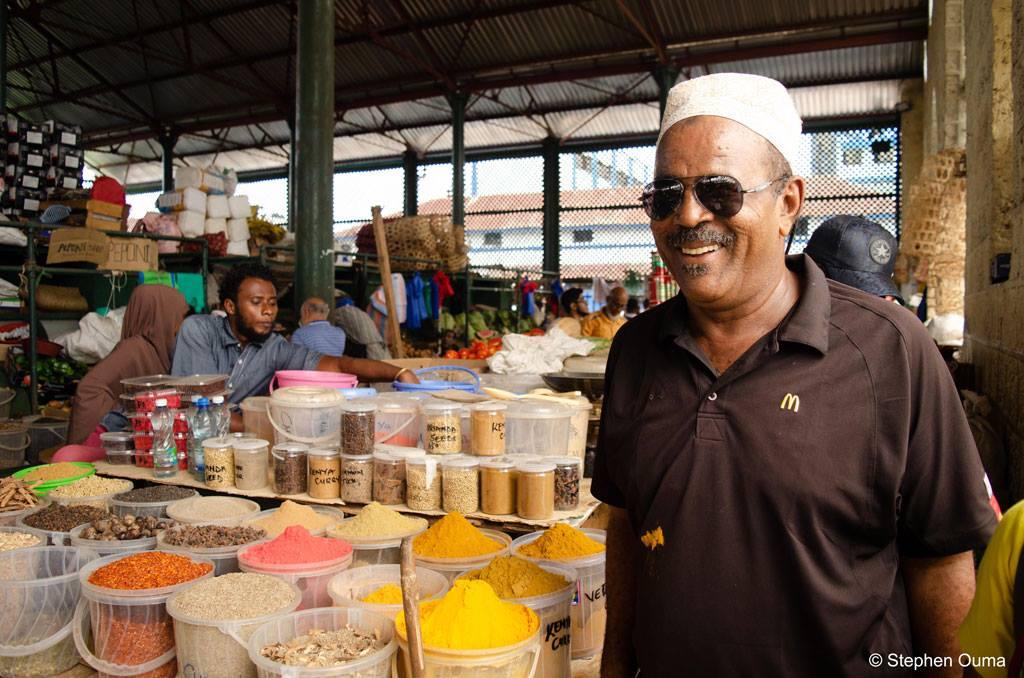
Hili ni soko na soko hili kama tunavyoliona ni soko ambalo linauza bidhaa mbalimbali na mojawapo ama sana sana zinauza bidhaa ama ni viungo sana sana vya mapishi ikiwemo viungo vya kuongeza rangi, viungo vya kuongeza ladha, vya kujazia harufu na kadhalika. Hapa pia tunawaona wauzaji na wanunuzi ambao wote wamekuja kununua na kuuza.